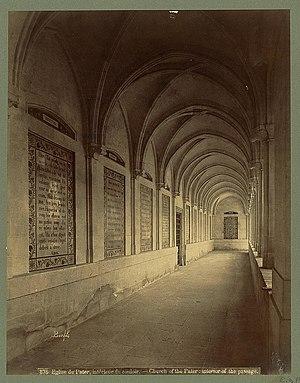
L’église du Pater Noster est un édifice religieux catholique sis sur le mont de l'Ascension, à Jérusalem-Est, en Terre sainte. Elle est aussi appelée Éléona. Cette église est construite sur le site où, d'après la tradition, Jésus enseigna à ses disciples le Notre Père. Cette tradition est confirmée par les Actes de Jean à Rome, écrits apocryphes du IIIᵉ siècle, et plus tard par Arculfe au VIIᵉ siècle.